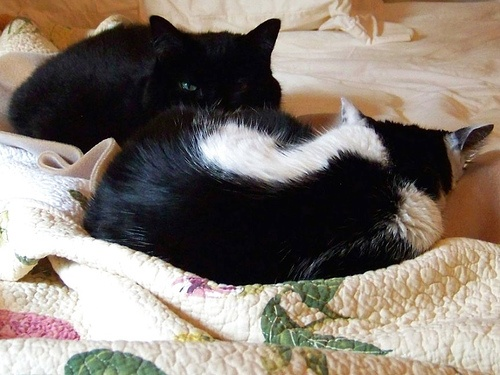
there are two cats lying on a bed together
A couple of cats sleeping on top of a bed.
The two cats are laying on the bed together.
A black cat peeking over a black and white cat on a bed.
A black cat, and a black and white cat sleep on a bed.